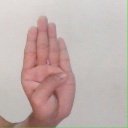
अक्षर: ब